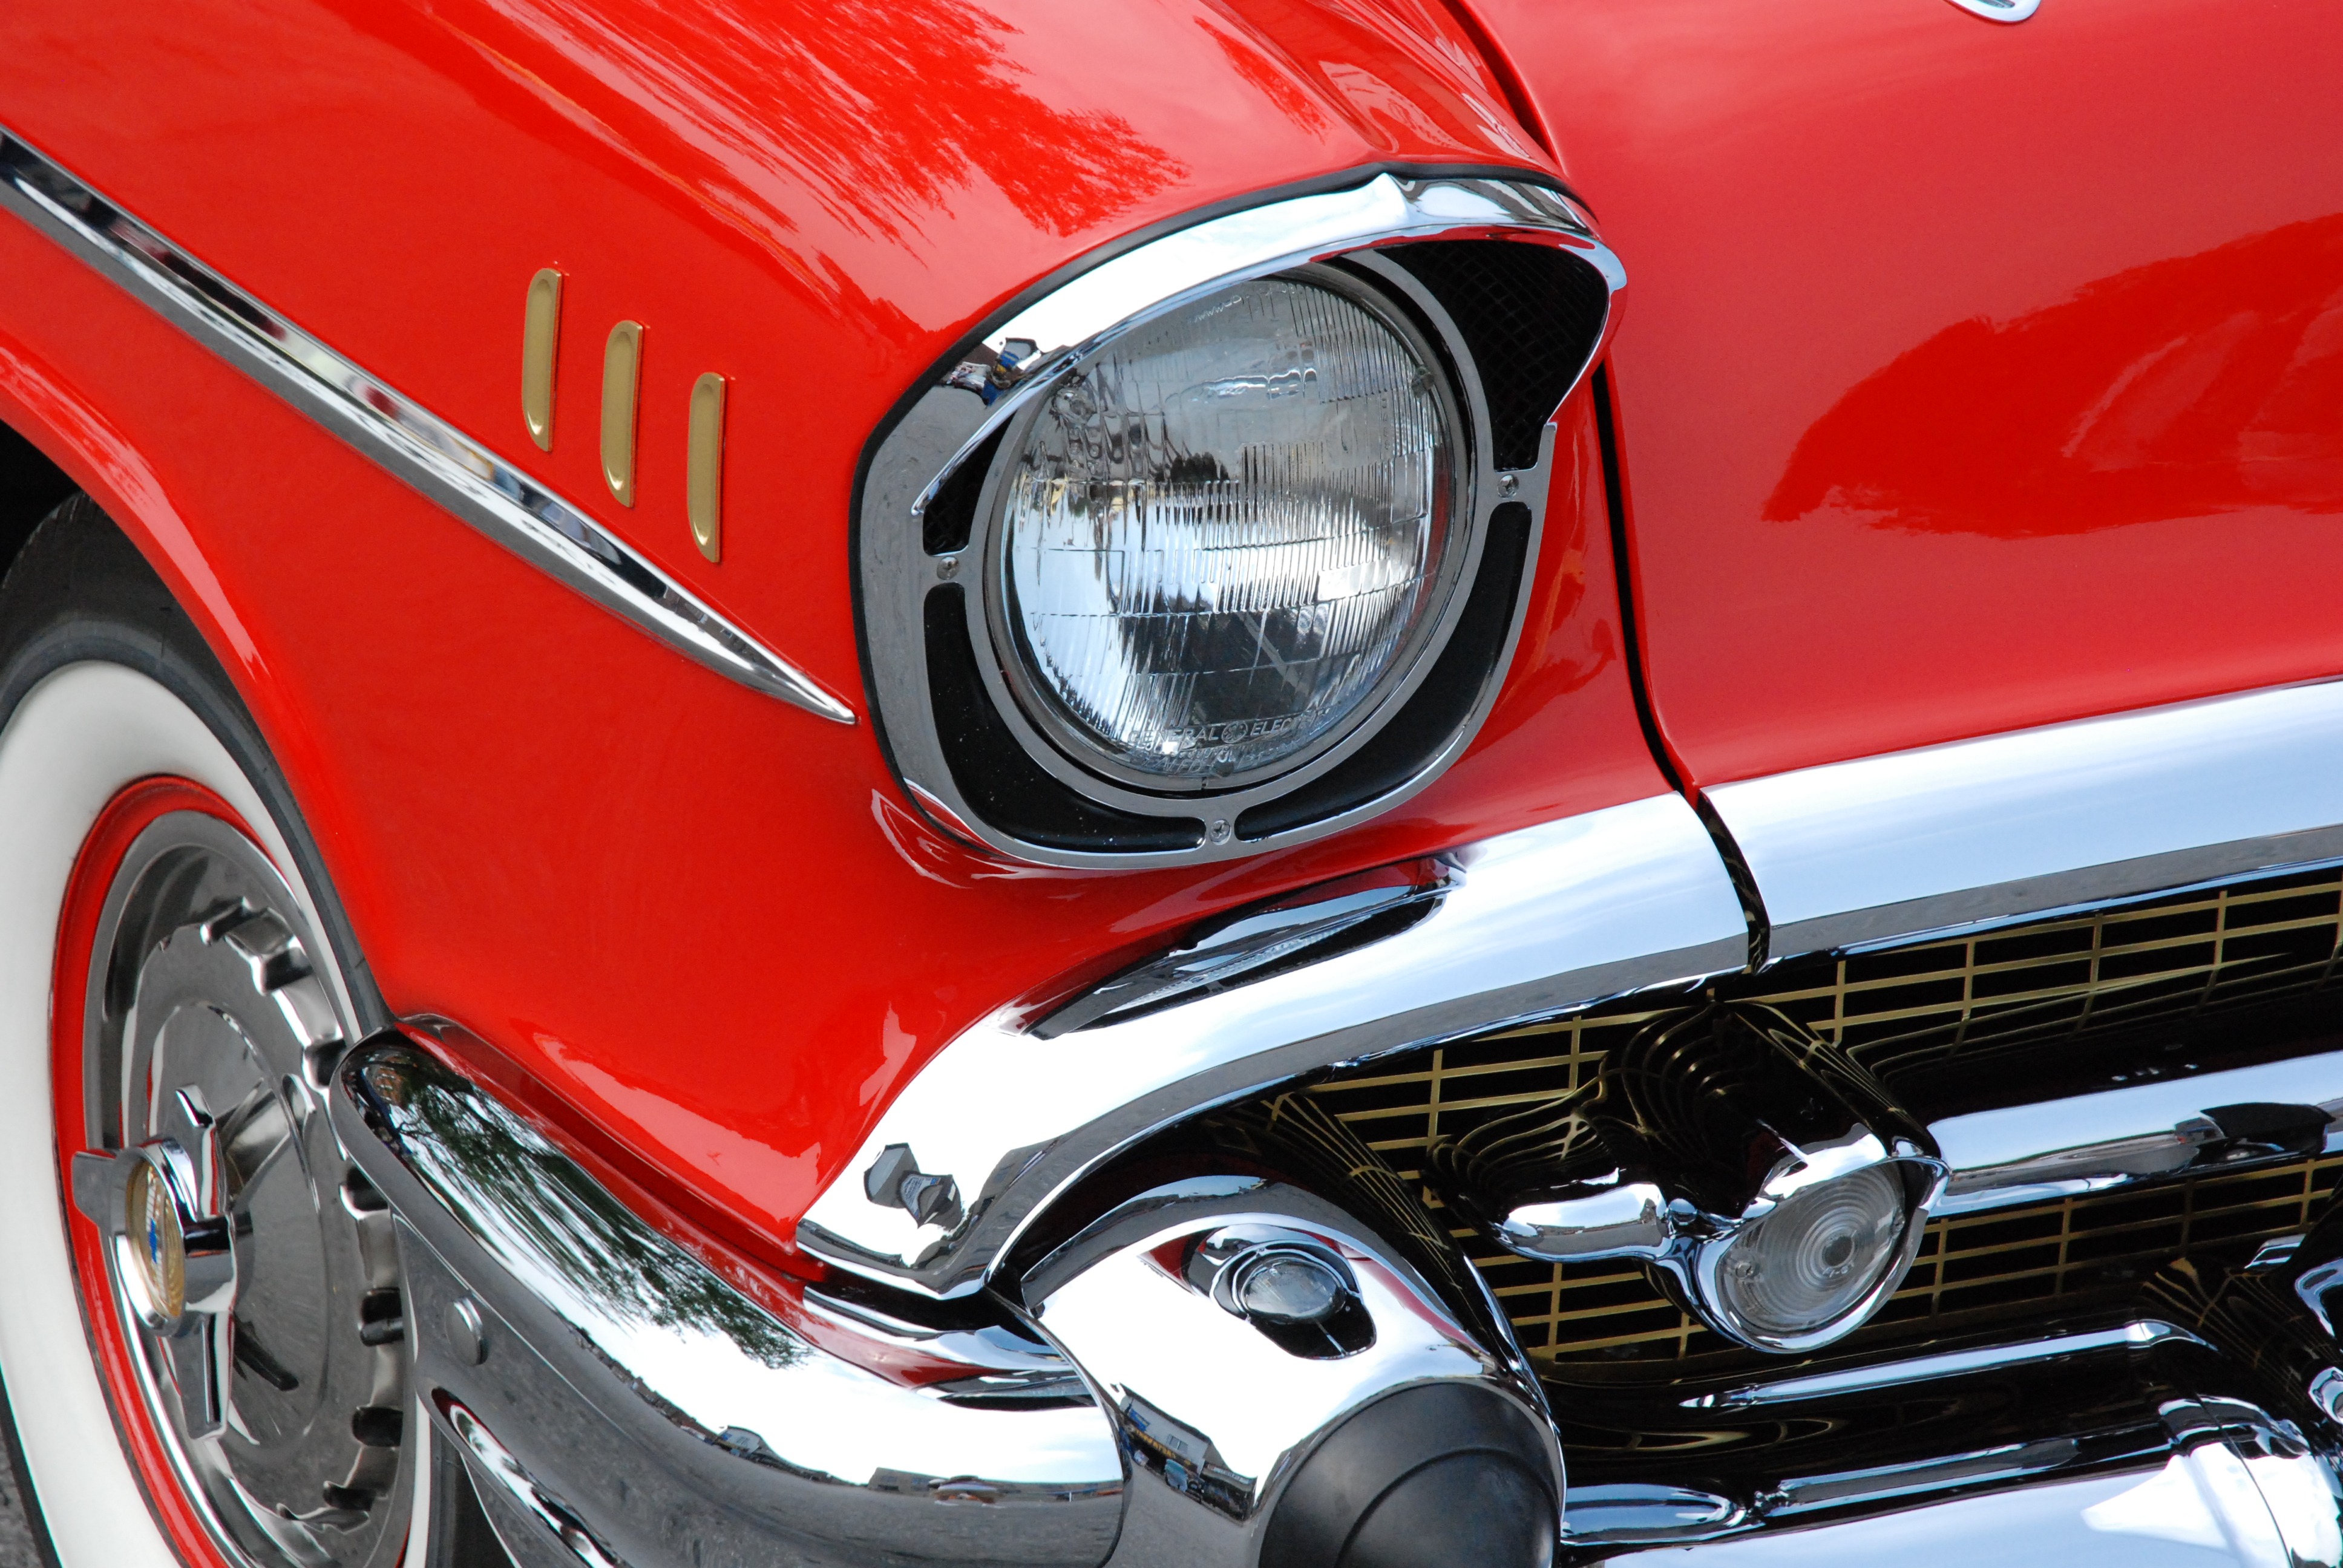
car, vintage, wheel, automobile, red, vehicle, classic car, motor vehicle, vintage car, muscle car, chrome, automobiles, cars, sedan, chevrolet, classic cars, antique car, auto show, vintage automobiles, land vehicle, automobile make, automotive exterior, compact car, automotive design, luxury vehicle